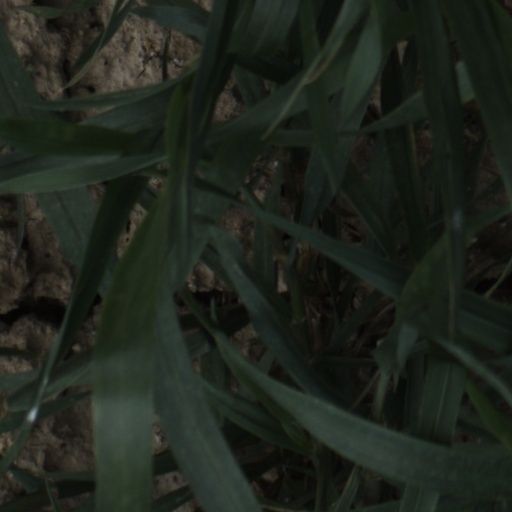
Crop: wheat